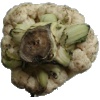
Label: Cauliflower 1